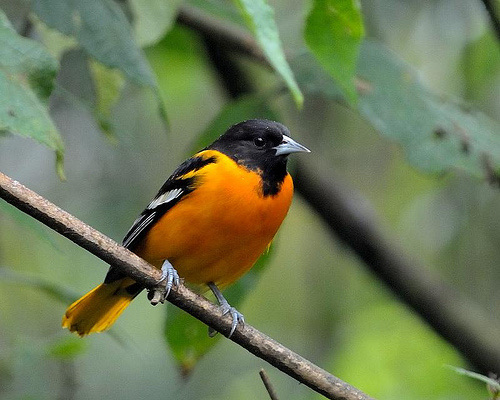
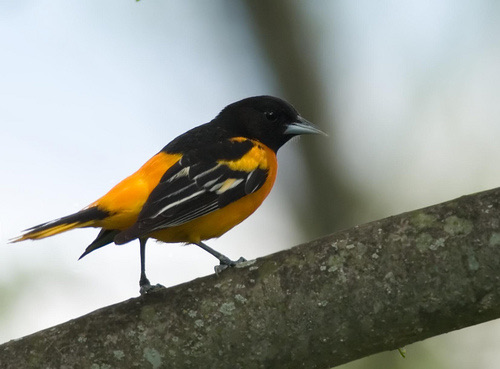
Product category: misc
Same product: yes